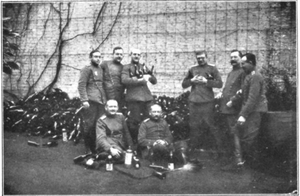
Dinant 1914 - Officiers allemands dans la propriété réquisitionnée de Georges Henry pour l'Etat-Major et le colonel Beeger, commandant militaire de Dinant.
Le sac de Dinant ou massacre de Dinant désigne les exécutions en masse de civils, le pillage et la mise à sac de Dinant, de Neffe et de Bouvignes-sur-Meuse, en Belgique, perpétrés par les troupes allemandes lors de la bataille de Dinant qui les opposait aux Français durant la Première Guerre mondiale.